Cornelius Boyle

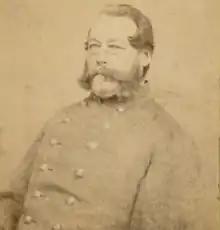
Photo of Major Cornelius Boyle, during the war

When war broke out two months later, Boyle and the National Volunteers marched into Alexandria, Virginia to join the Confederate cause. Boyle brought his men on April 22, and was named a "Captain" and ordered to bring the men to Culpeper, Virginia where they arrived April 28. By May 6 Boyle had been granted a commission of Major, a rank he then held throughout the war. Initially under the command of Beauregard, Boyle was operating from a "small white cottage" next to the medical office in Camp Pickens near Manassas, where Lt. Col. George W. Lay wrote of Boyle's "peculiar duties at Manassas".